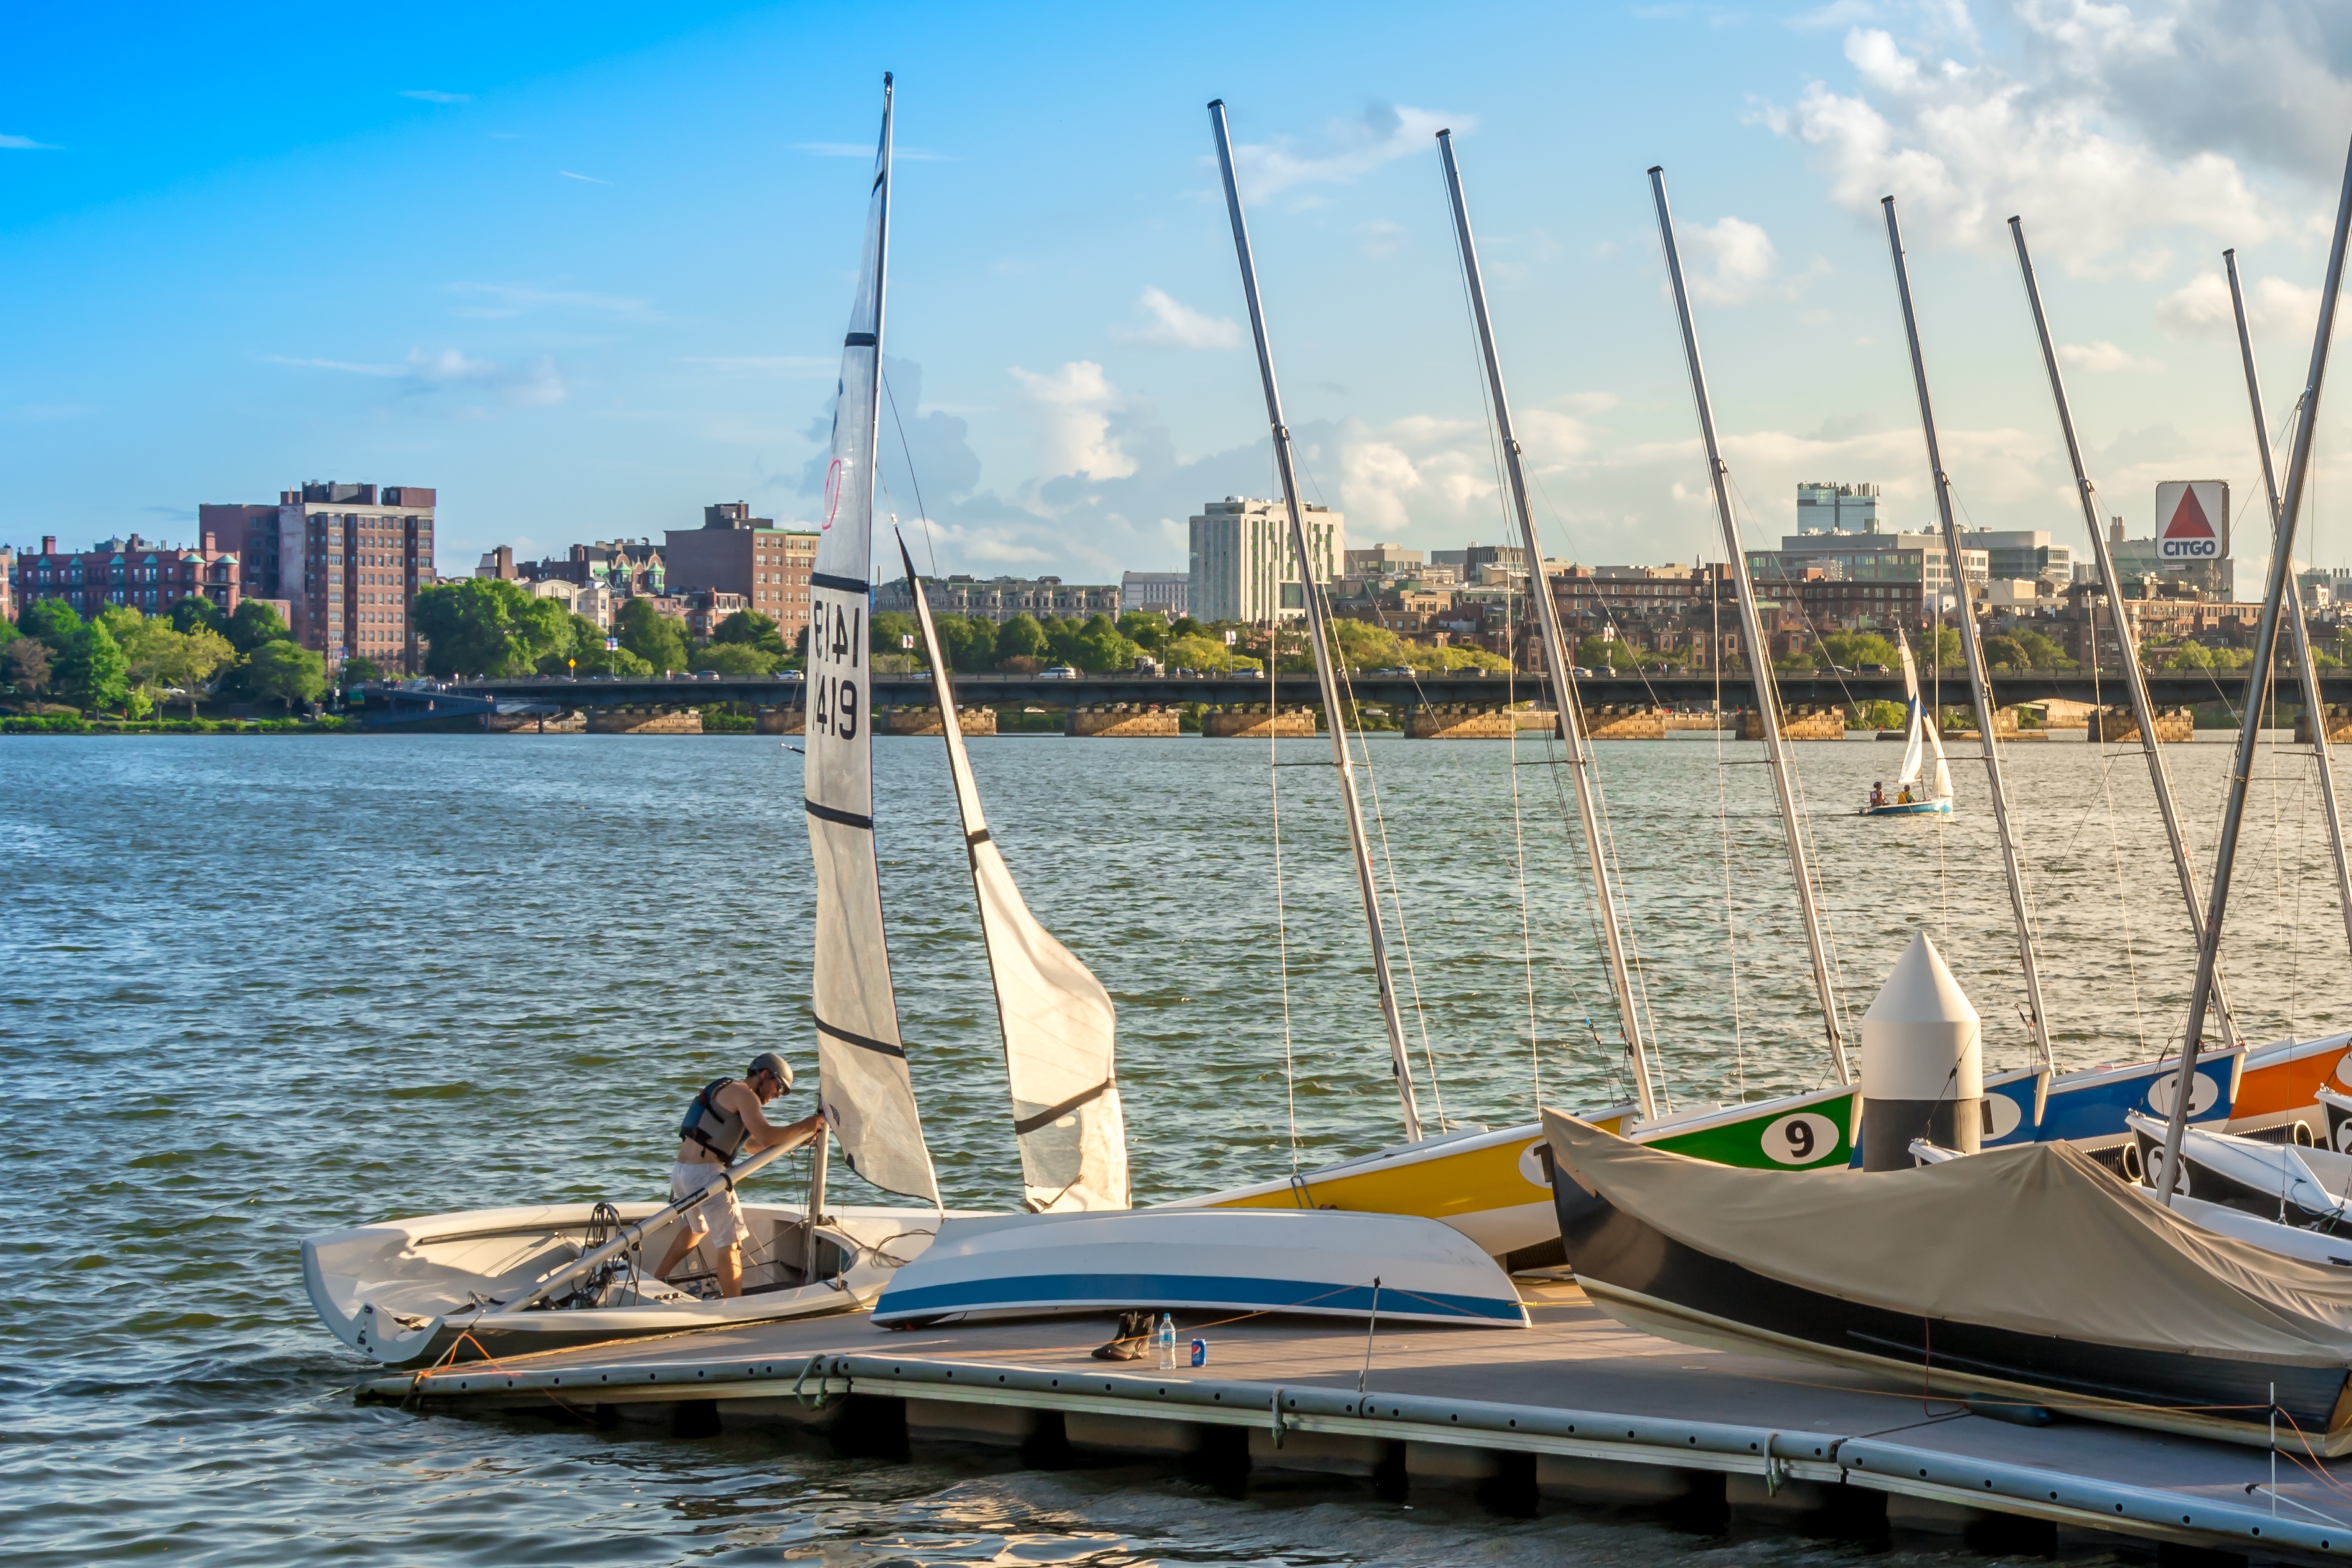
sea, dock, boat, vehicle, mast, sailing, yacht, bay, marina, sailboat, boating, sail, watercraft, dinghy sailing